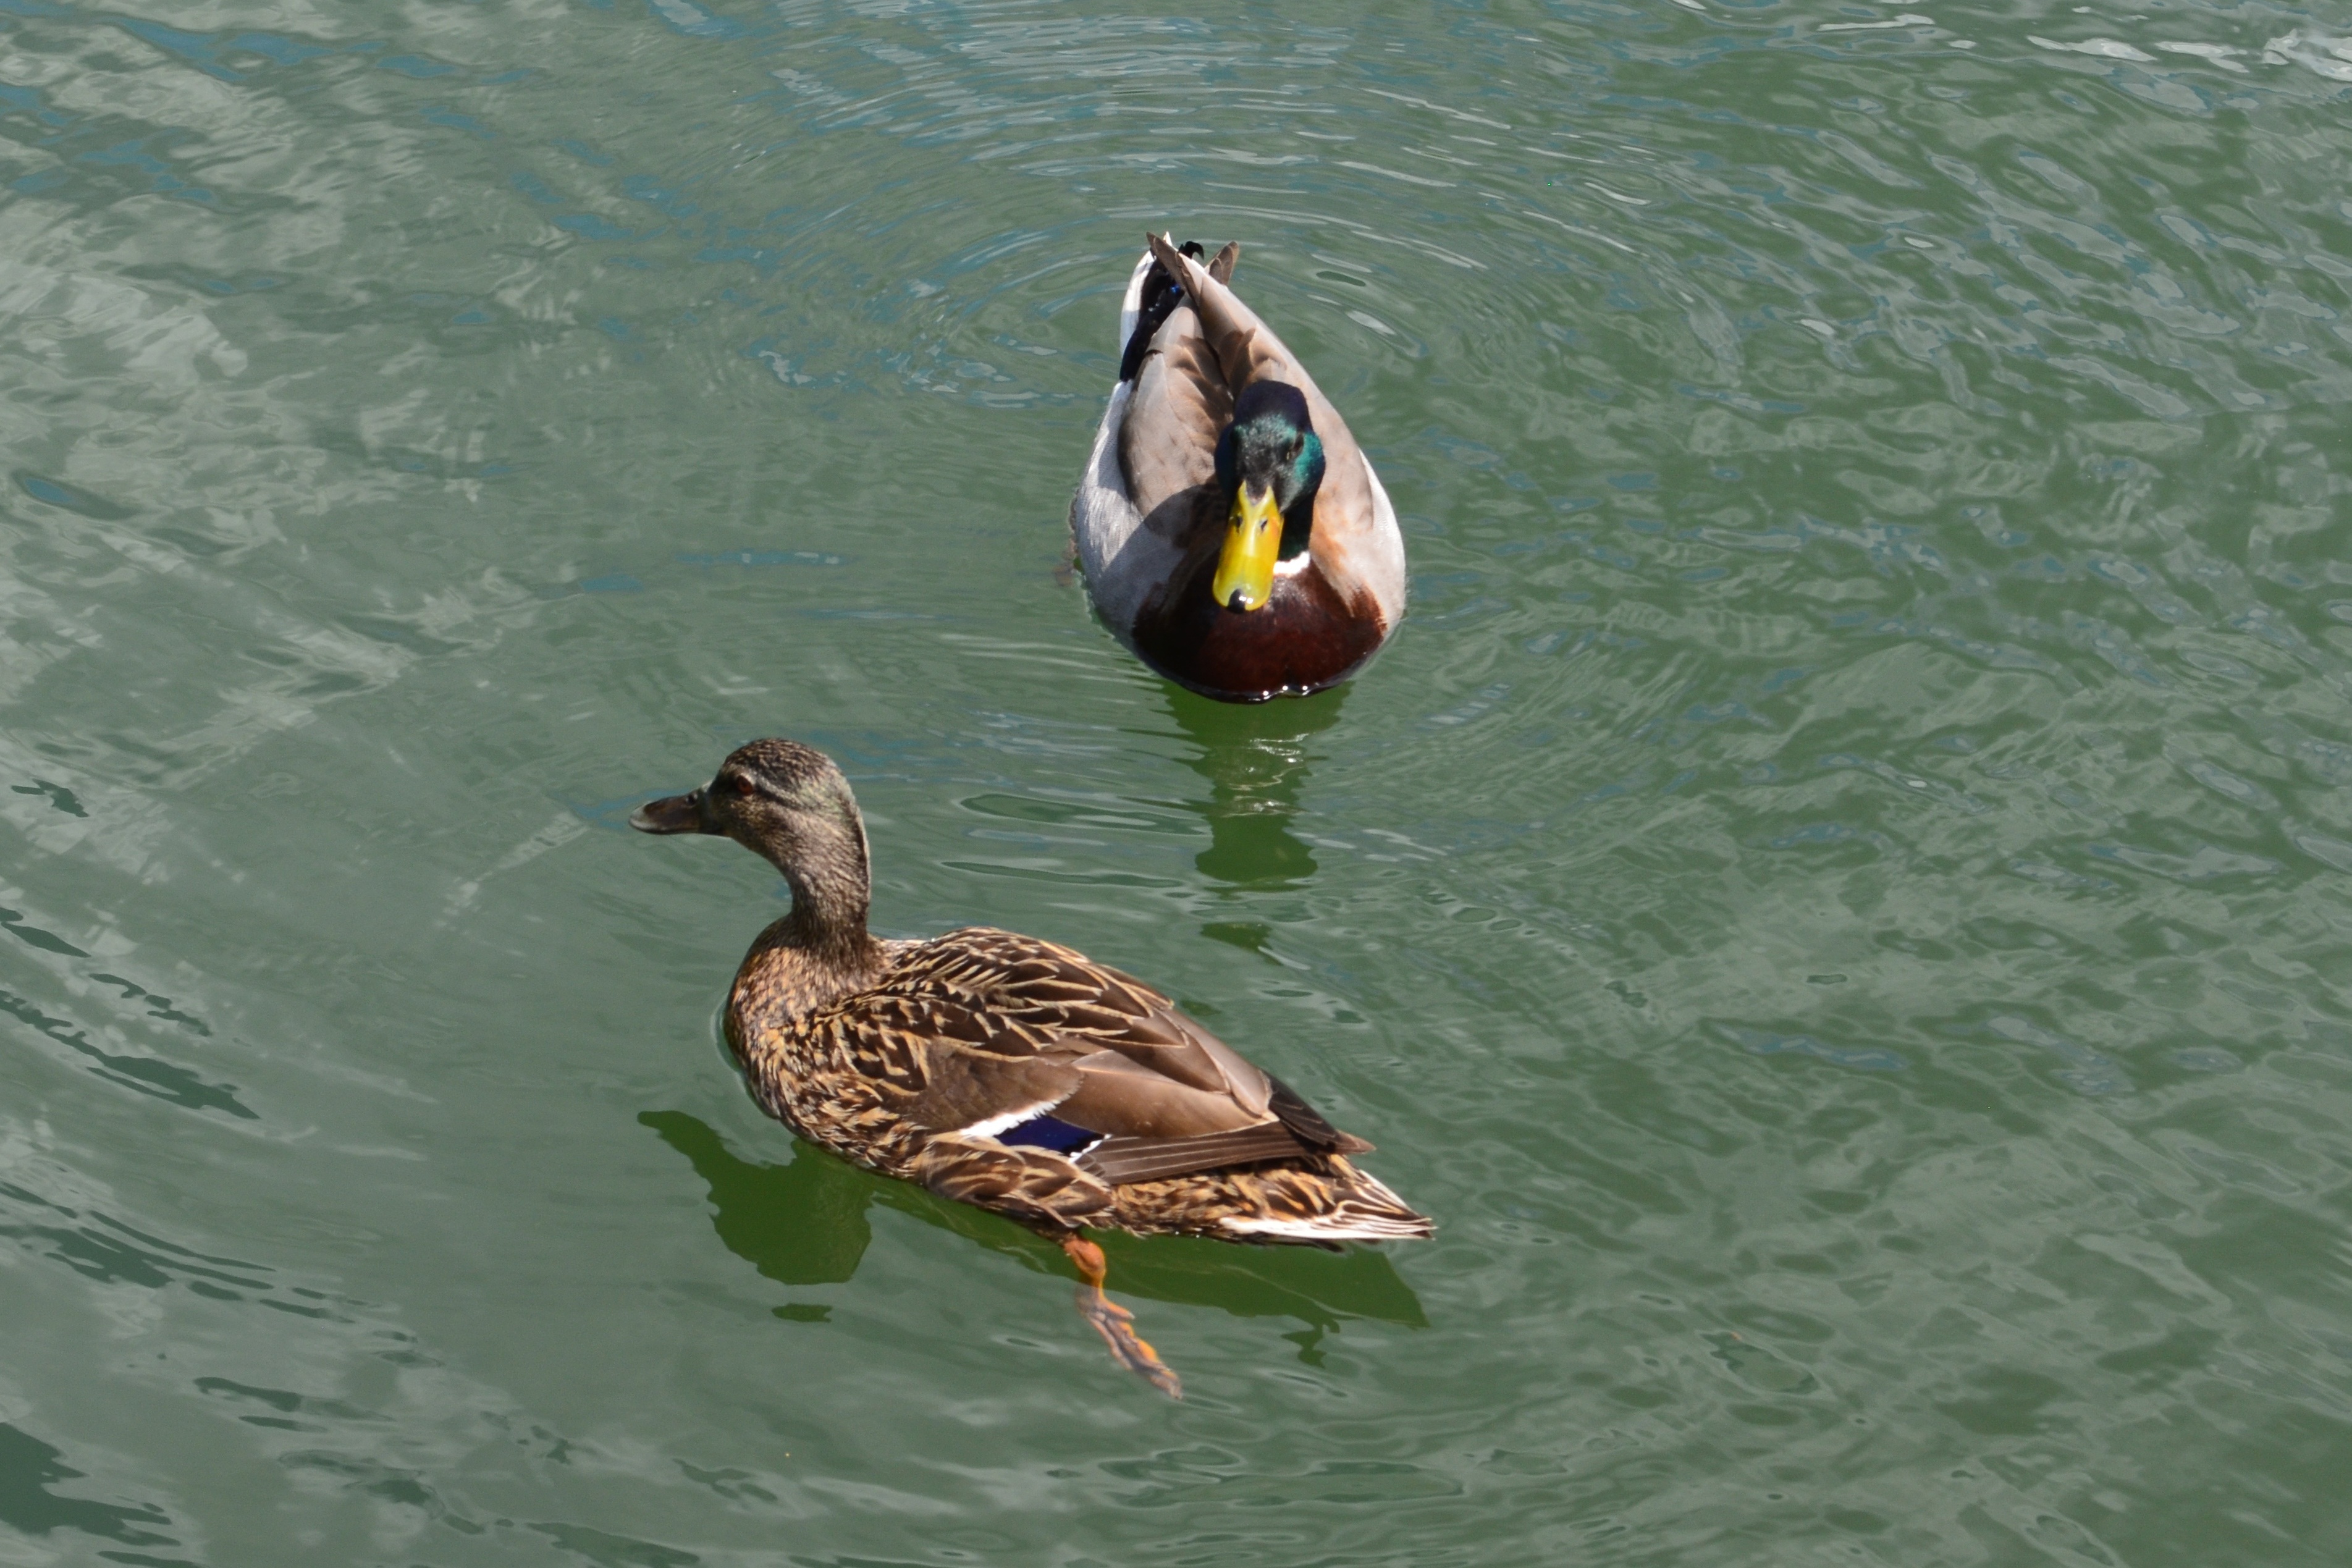
water, nature, outdoor, bird, wing, lake, animal, pond, wildlife, wild, swim, beak, fowl, fauna, swimming, duck, vertebrate, ducks, waterfowl, water bird, mallard, canard, ducks geese and swans, seaduck